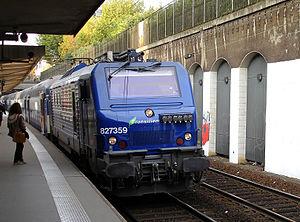
La gare de Bois-Colombes, Hauts-de-Seine, France. Une BB 27300 tracte une rame composée de VB 2N en direction de Paris-Saint-Lazare.
La ligne de Paris-Saint-Lazare à Ermont - Eaubonne est une ligne ferroviaire des Hauts-de-Seine et du Val-d'Oise, en Île-de-France, d'une longueur de 14,8 km. Ouverte de 1837 à 1863, elle est depuis essentiellement parcourue par un trafic de banlieue en provenance ou à destination de la gare Saint-Lazare à Paris, actuel réseau Transilien Paris-Saint-Lazare. Elle est, depuis la réforme des chemins de fer de 1997, propriété de Réseau ferré de France. La ligne est souvent appelée par son nom traditionnel, le Groupe IV de Saint-Lazare.
Transilien Paris Saint-Lazare est la « région » du Transilien, le réseau de trains d'Île-de-France de la Société nationale des chemins de fer français, qui gère partiellement les lignes A et U, et intégralement les lignes J et L, permettant la desserte du nord et de l'ouest de l'Île-de-France à partir de la gare Saint-Lazare à Paris.
La gare de Bois-Colombes est une gare ferroviaire française de la ligne de Paris-Saint-Lazare à Ermont - Eaubonne et de la Ligne de Paris-Saint-Lazare à Mantes-Station par Conflans-Sainte-Honorine, située sur le territoire de la commune de Bois-Colombes, à la limite avec Asnières-sur-Seine, dans le département des Hauts-de-Seine en région Île-de-France.